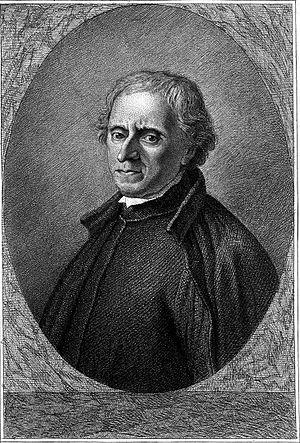
Charles Porée, né le 4 septembre 1675 à Vendes et décédé le 11 janvier 1741 à Paris, est un prêtre jésuite français, éducateur, orateur, poète et homme de lettres de renom. Voltaire, qui fut son élève, garda toute sa vie une profonde vénération pour lui.